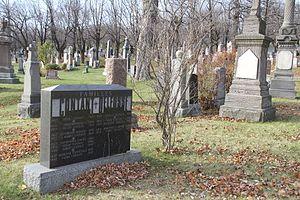
Pierre tombale de Georges Delfosse (1869-1939), cimetière Notre-Dame-des-Neiges (P259), Montréal.
Marie-Joseph Georges Delfosse, fils de Mélaine Delfausse et de Joséphine Mount ; peintre, portraitiste, muraliste, dessinateur, pastelliste, illustrateur et professeur, est né le 8 décembre 1869 à Saint-Henri de Mascouche, Québec, dans une maison face au Manoir Le Gardeur. Il est décédé à Montréal le 22 décembre 1939.